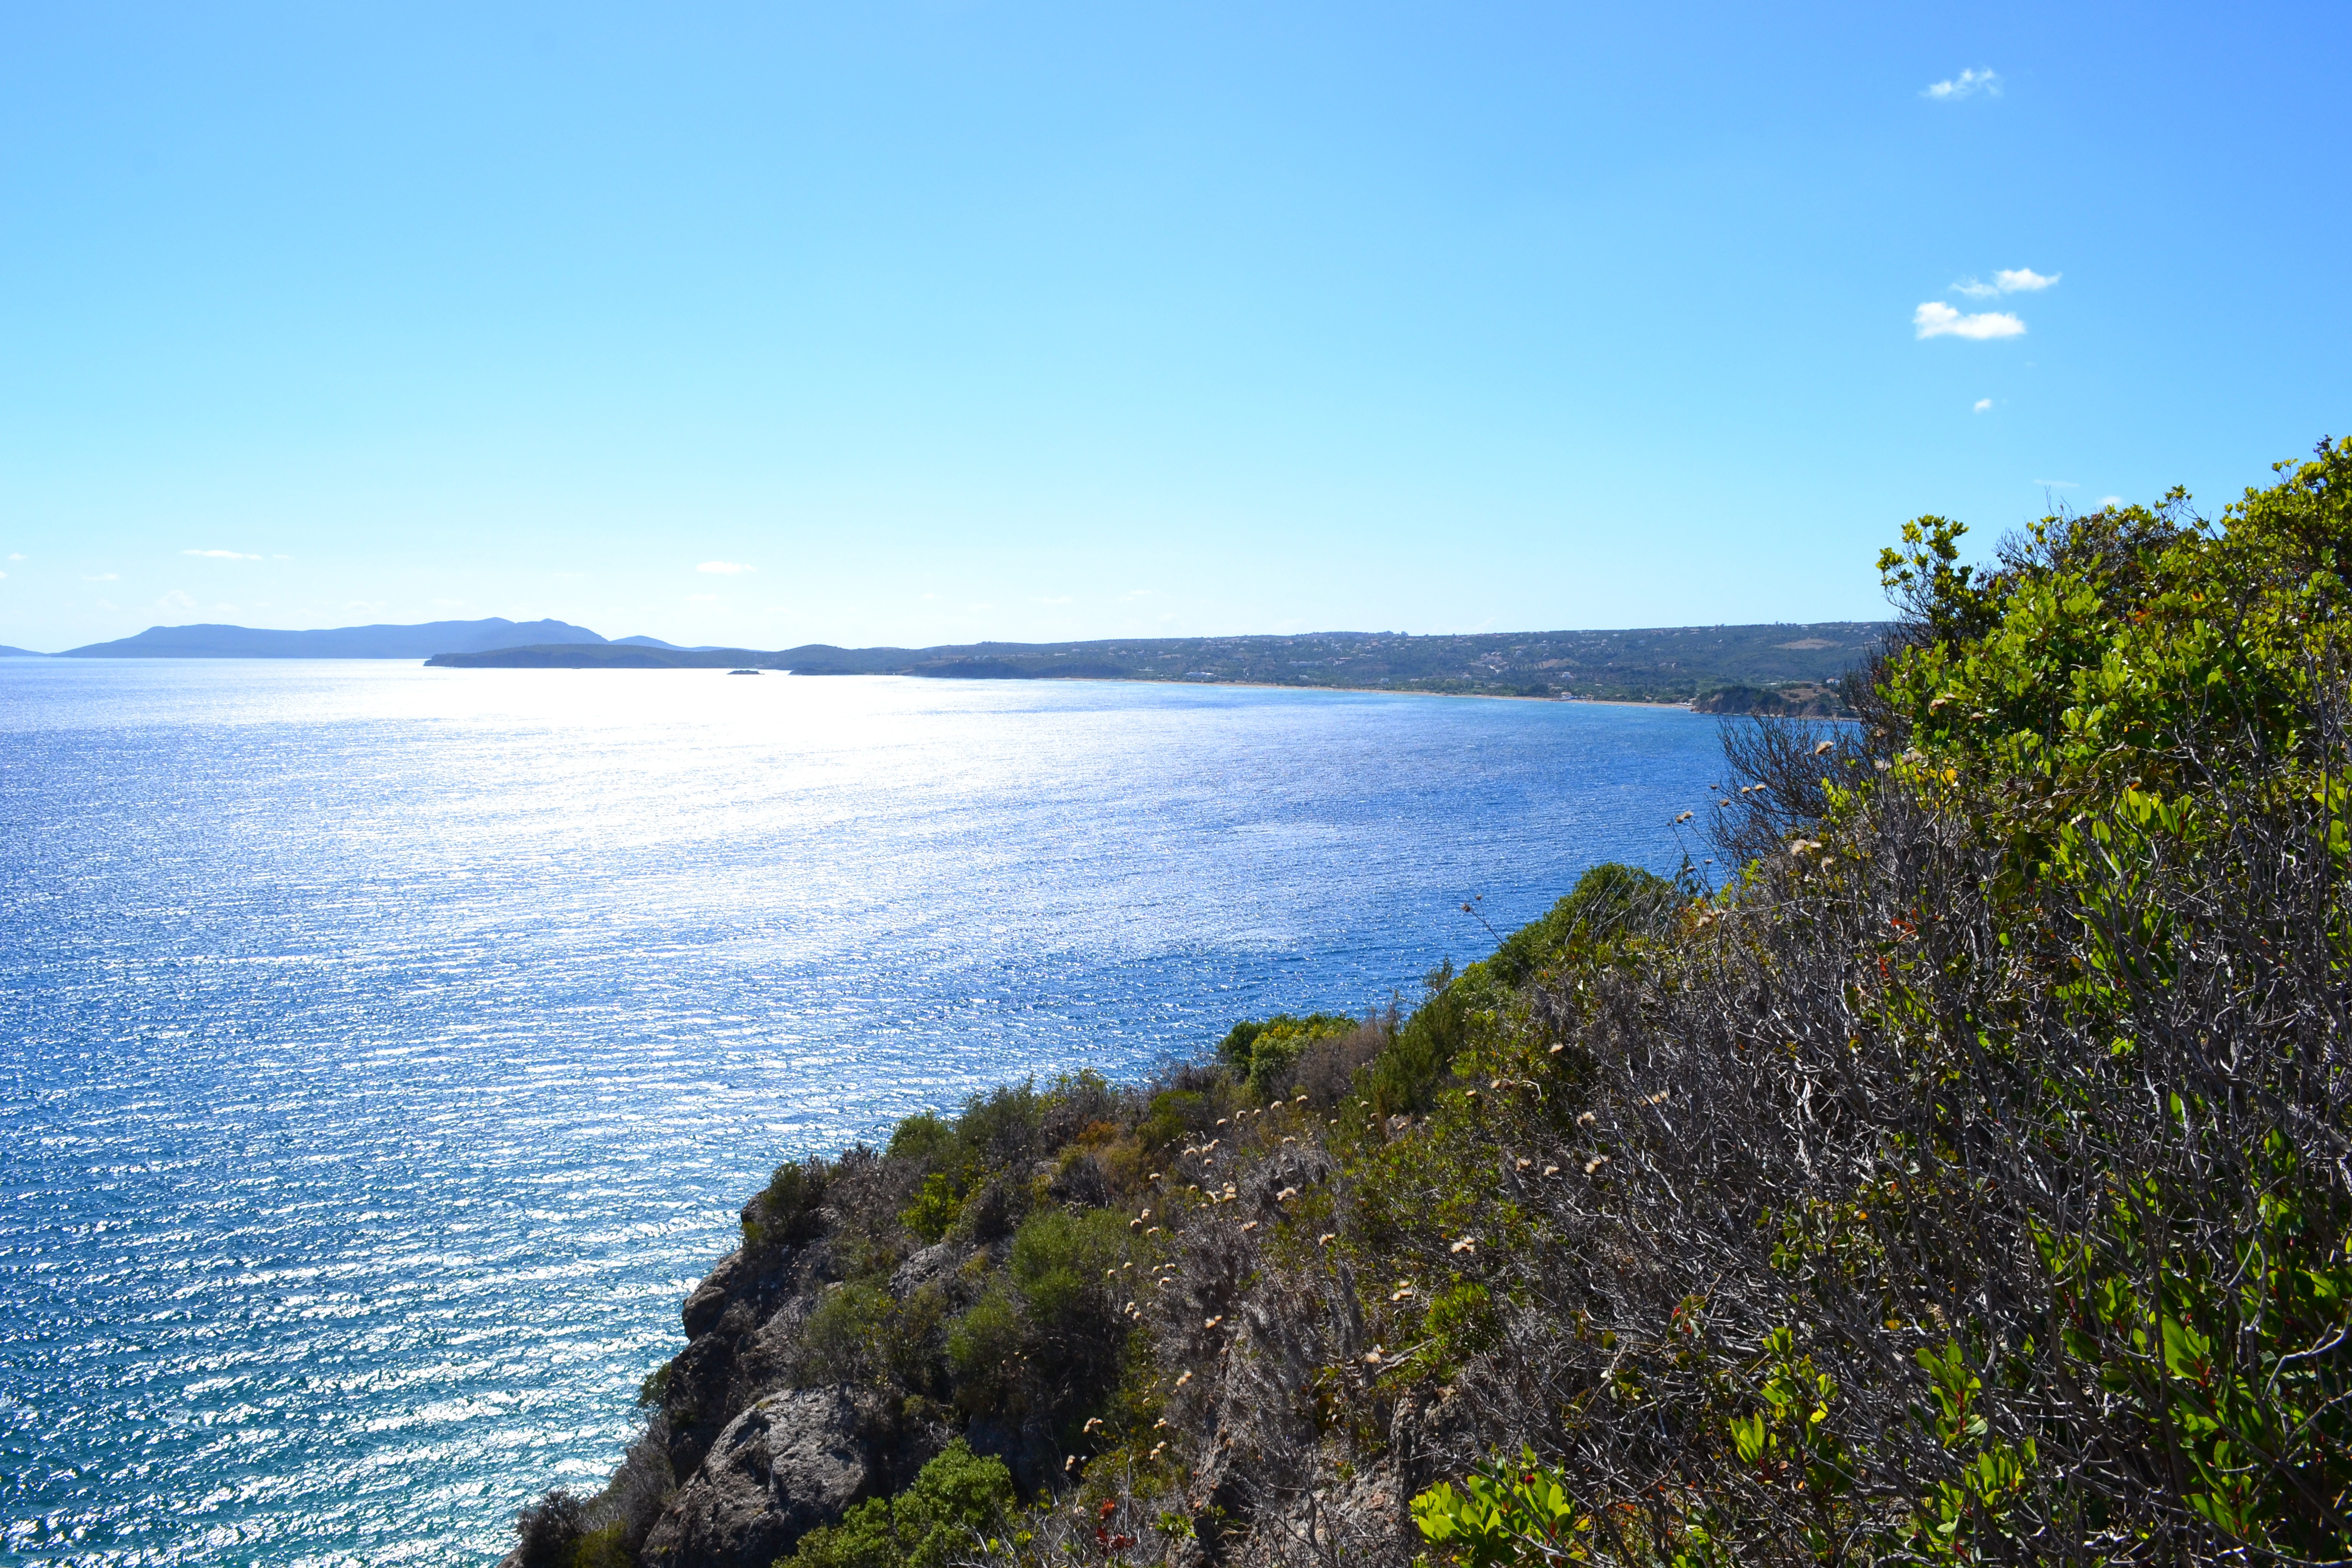
beach, landscape, sea, coast, water, nature, rock, ocean, horizon, mountain, shore, lake, vacation, cliff, cove, holiday, bay, island, reservoir, terrain, body of water, outlook, greece, loch, sea view, cape, islet, landform, geographical feature, finikounda